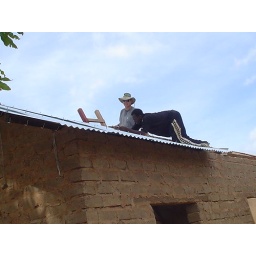
A missionary house in a Kagoro village - putting on the tin roof